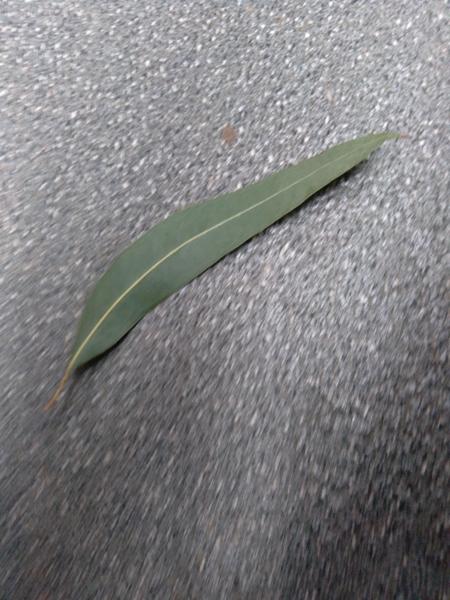
Plant: Eucalyptus